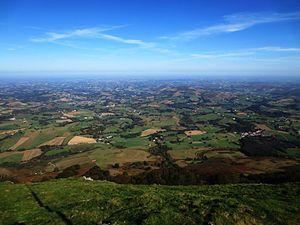
Labourd depuis Baigura, Pays Basque